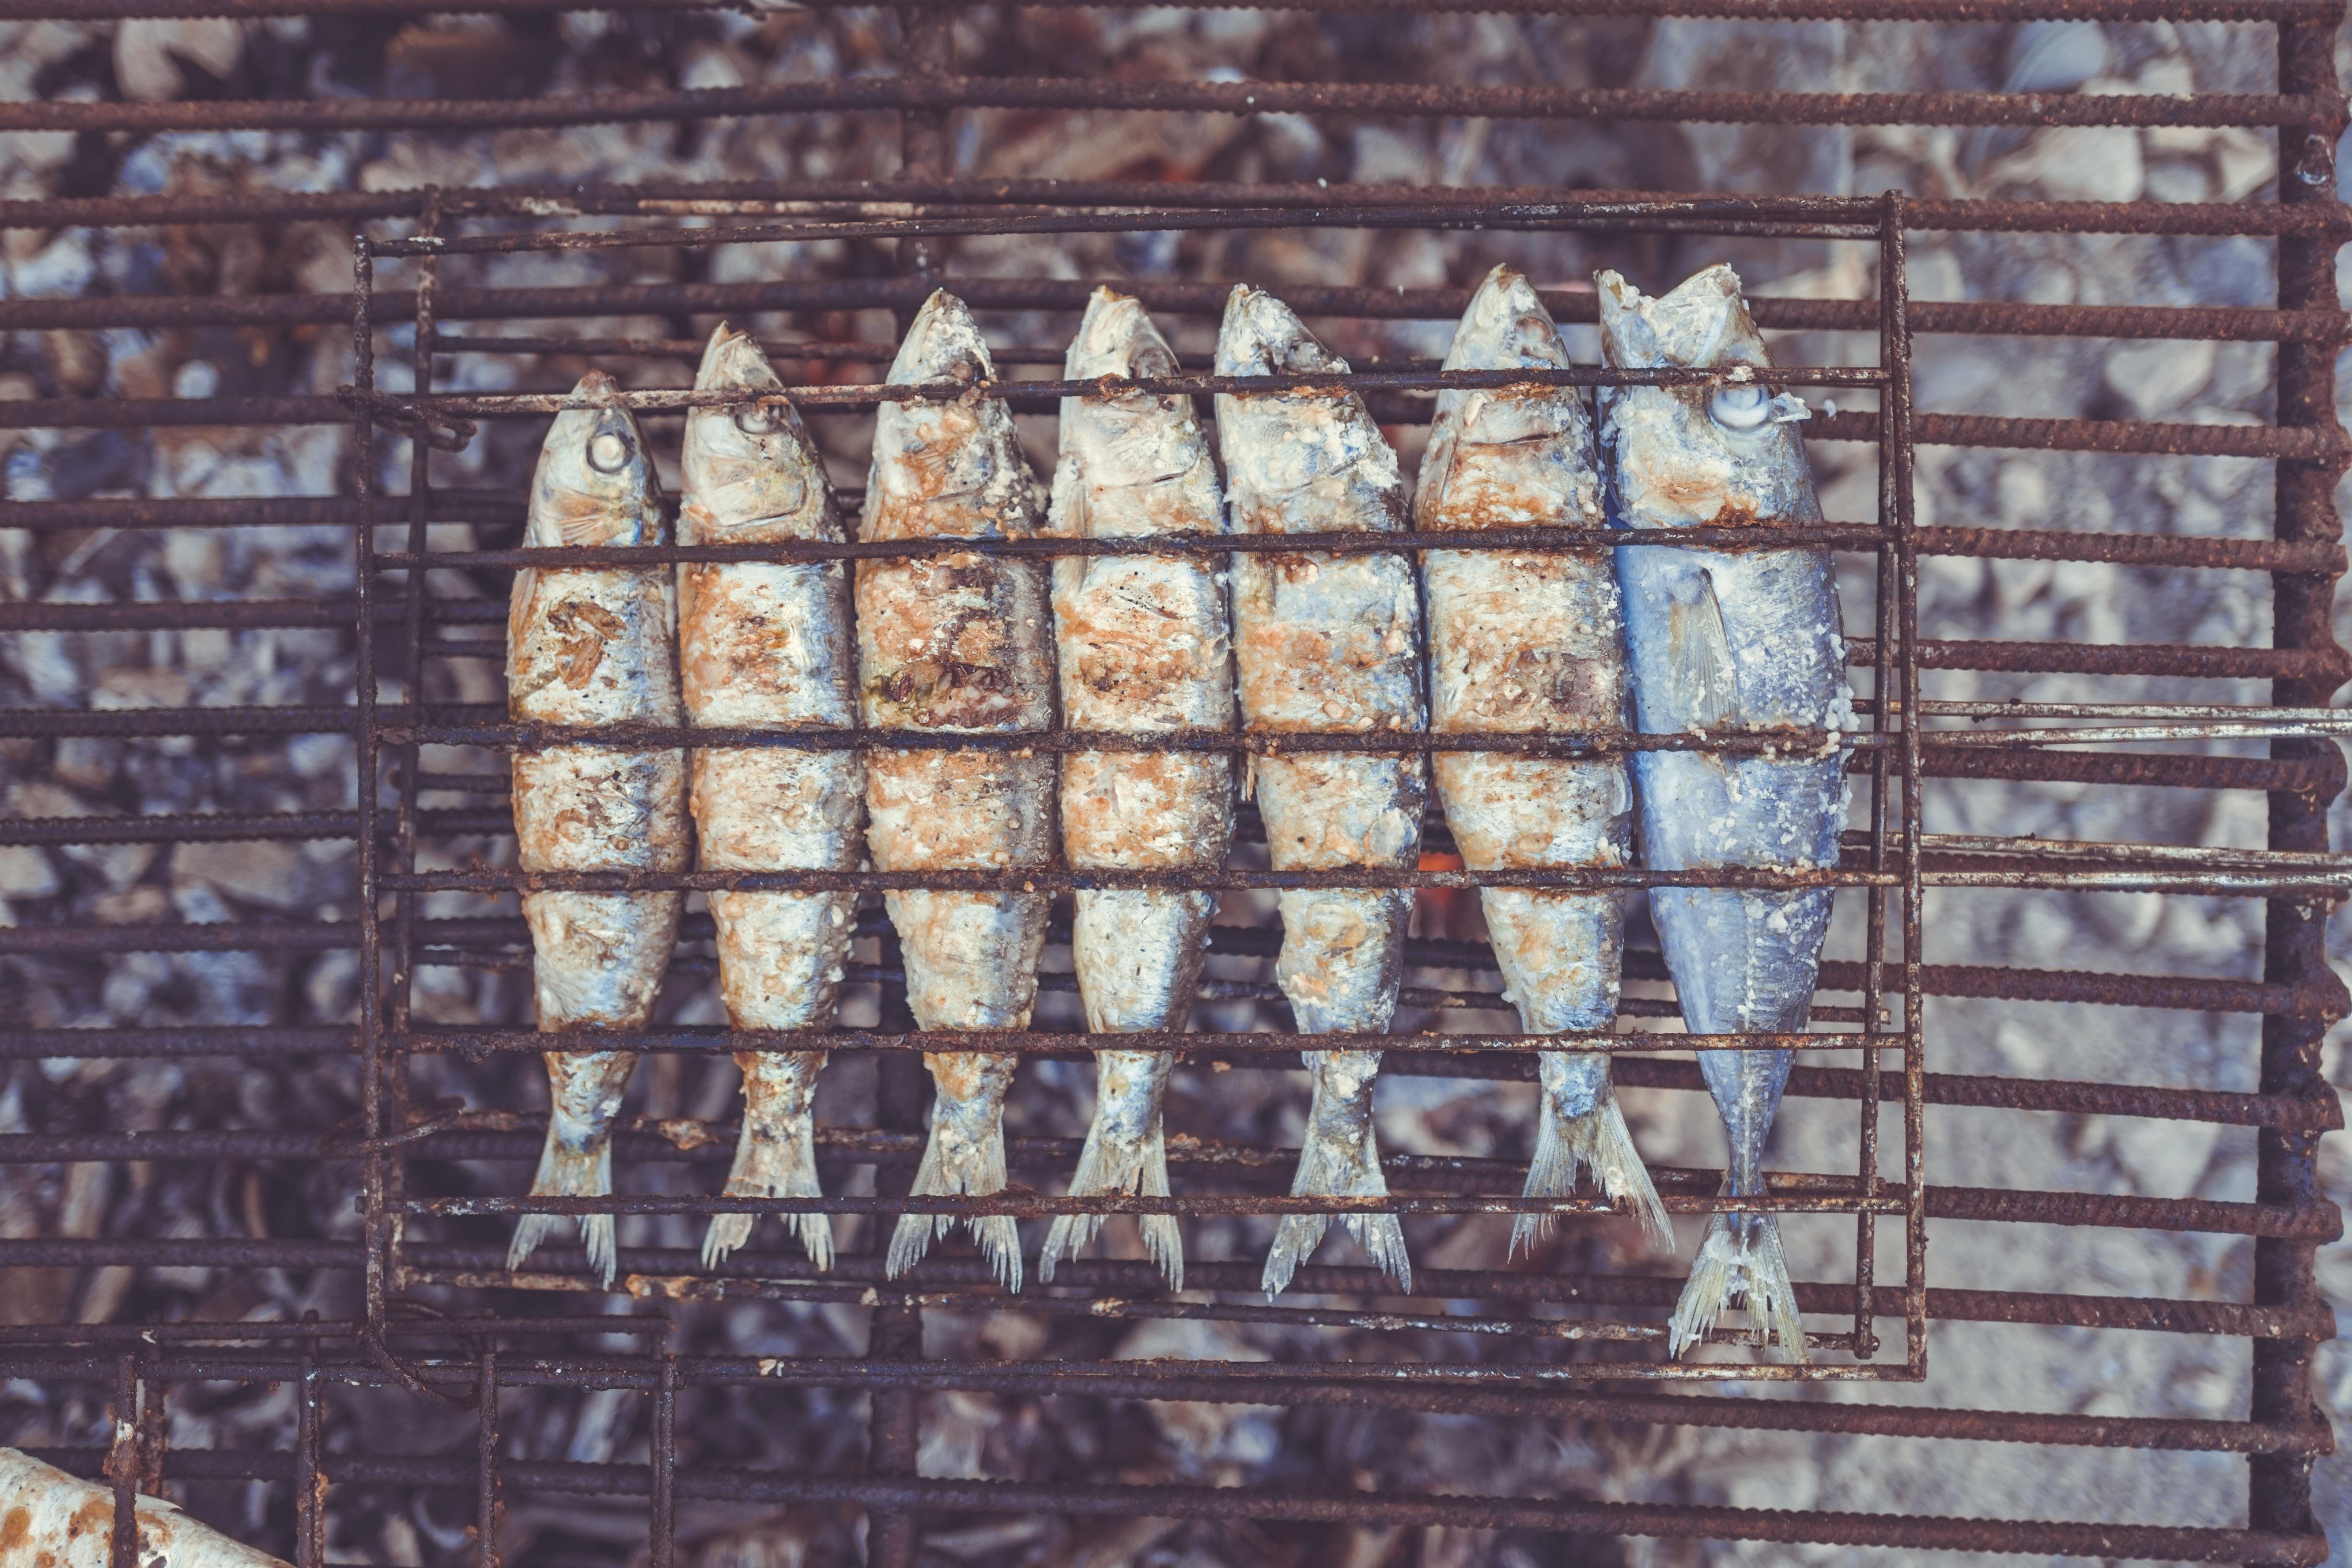
wood, window, animal, pattern, fish, dead, brick, material, art, mosaic, rusted, dead fish, ancient history